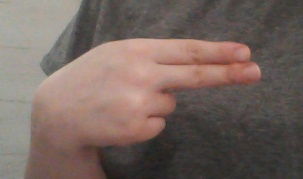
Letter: ain